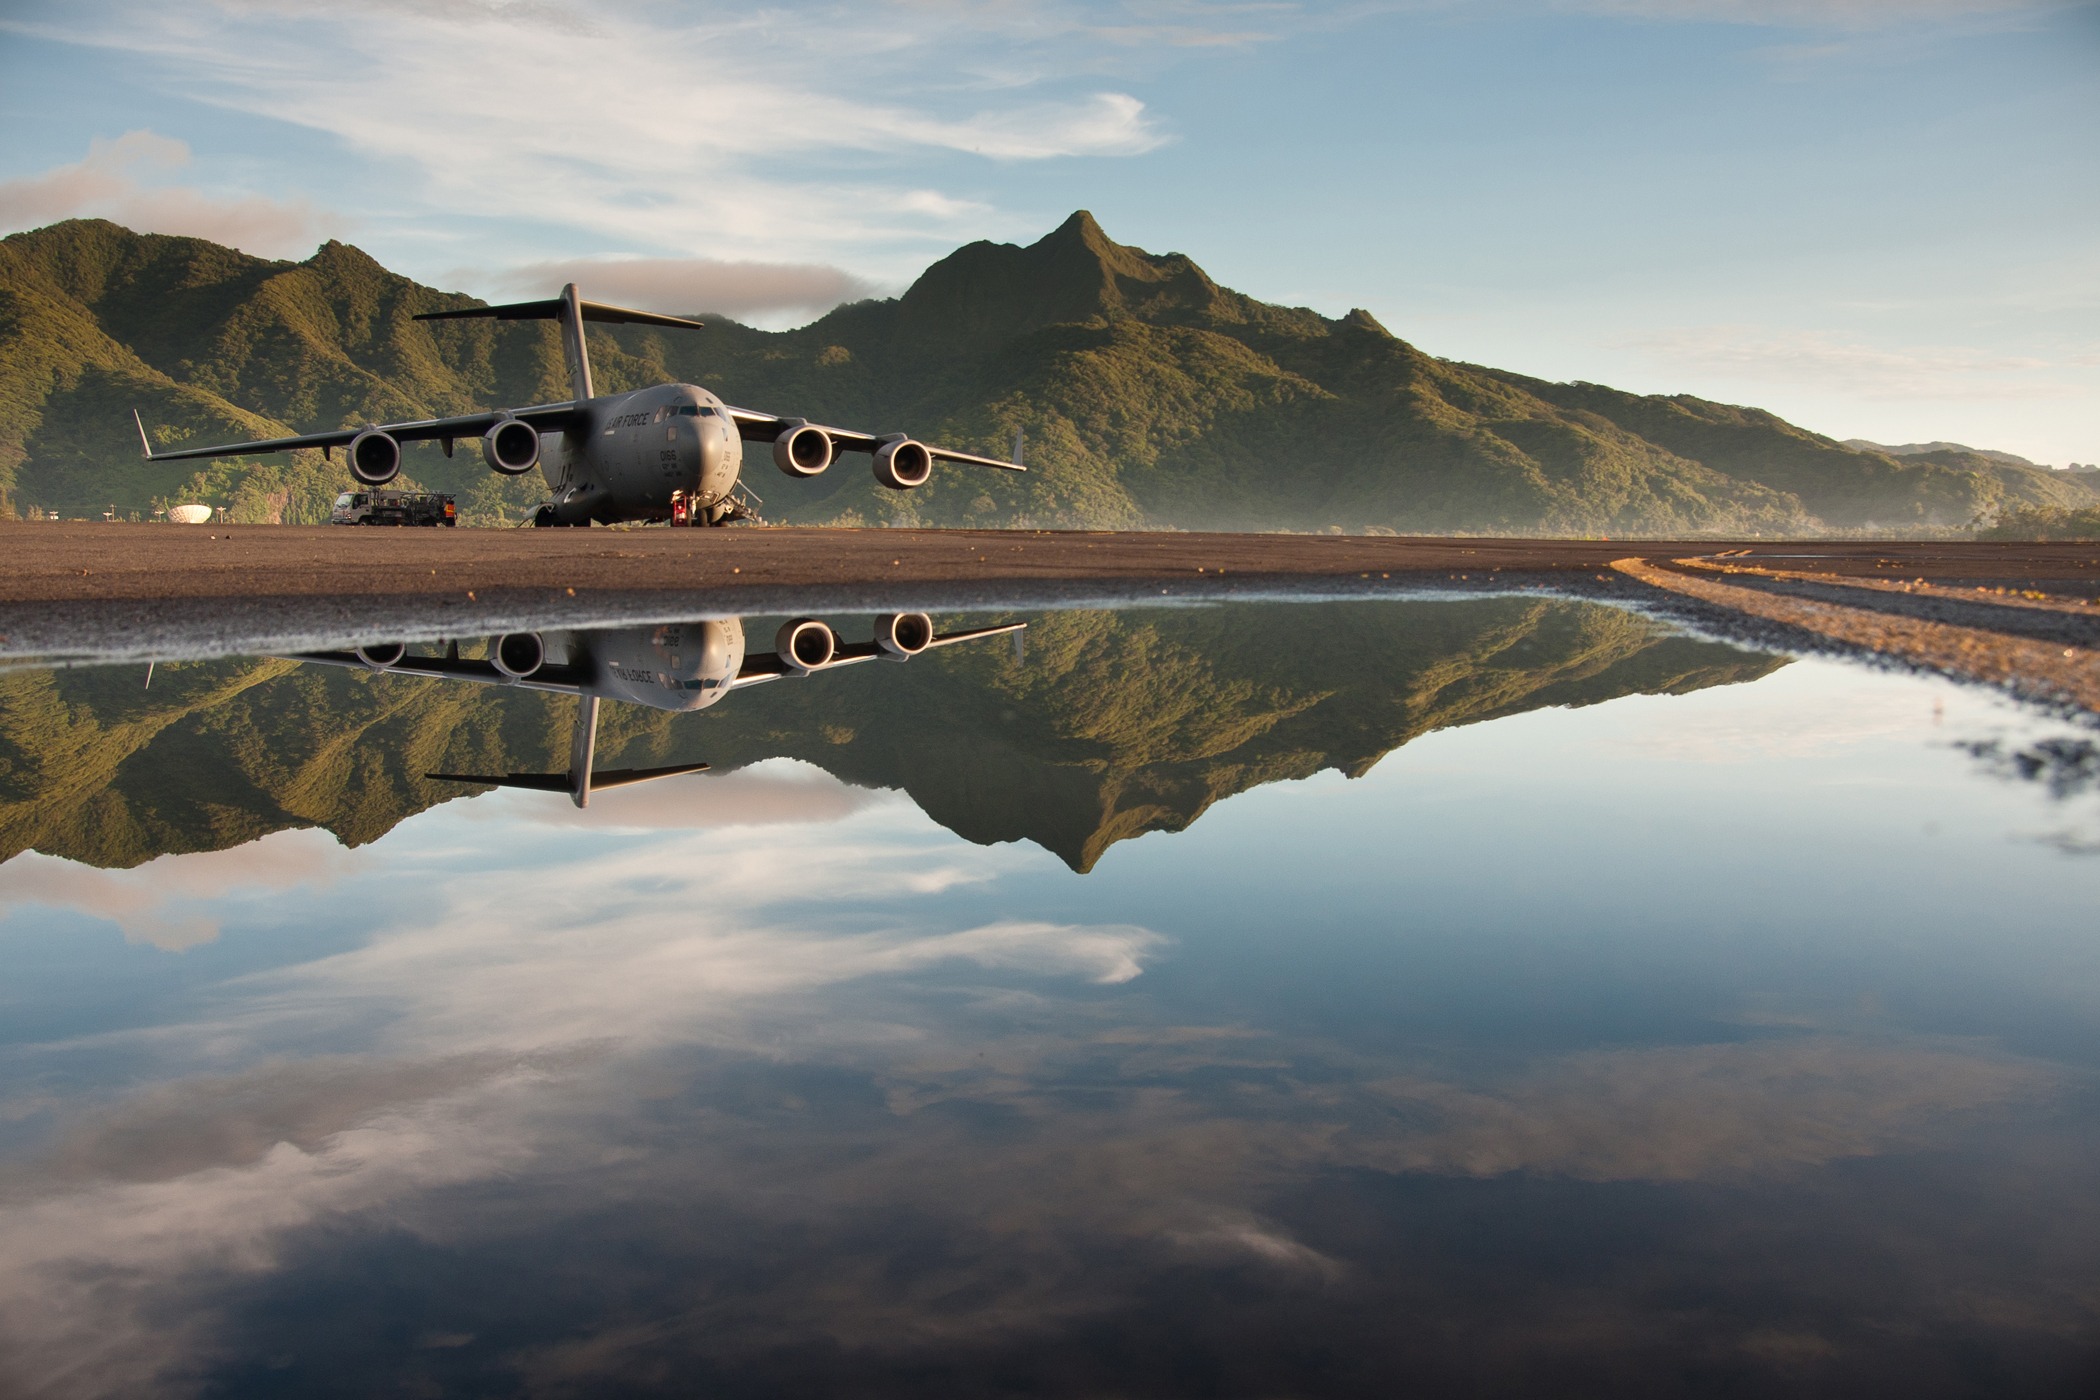
landscape, sea, water, nature, mountain, cloud, sky, sunrise, morning, lake, dawn, mountain range, airport, plane, aircraft, jet, dusk, pond, reflection, vehicle, scenic, flight, terrain, outside, clouds, mountains, runway, reflections, loch, aerial photography, atmospheric phenomenon, atmosphere of earth, american samoa